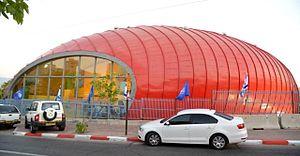
Eilat est une ville et un port de 50 000 habitants, refondée en 1952, situé à l'extrême sud de l'État d'Israël, sur les bords du golfe d'Eilat, aux portes du désert du Néguev, entre l'Égypte et la Jordanie.
Moti Bodek, né en 1961, est un architecte israélien, Il est le propriétaire de l’entreprise Bodek Architecs installée à Tel-Aviv, et aussi maître de conférences au département d'architecture de École des beaux-arts Bezalel à Jérusalem.
Le centre sportif Tze'elim d’Eilat est situé dans le quartier Tze'elim au nord-ouest d'Eilat, en Israël. Le bâtiment occupe une surface d’environ 2 000 m² sur deux niveaux. Le niveau d'entrée comprend un terrain de basket-ball, une scène pour des spectacles et des fauteuils. Le niveau inférieur dispose d'une salle de sport, des vestiaires, des douches, des toilettes, et des salles de sport. La construction, qui a coûté environ 12 millions de shekels, a été financée par la Loterie